JNR Class DE15

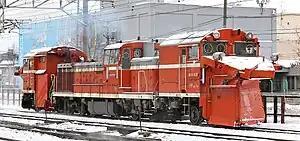
JR Hokkaido DE15 1535 in February 2010

The is a five-axle C-B wheel arrangement diesel-hydraulic locomotive type operated in Japan as a self-propelled snowplough unit since 1967 by the national railway company Japanese National Railways (JNR), and later by Hokkaido Railway Company (JR Hokkaido), East Japan Railway Company (JR East), and West Japan Railway Company (JR West). A total of 85 locomotives were built between 1967 and 1981, and , 25 locomotives remain in service.